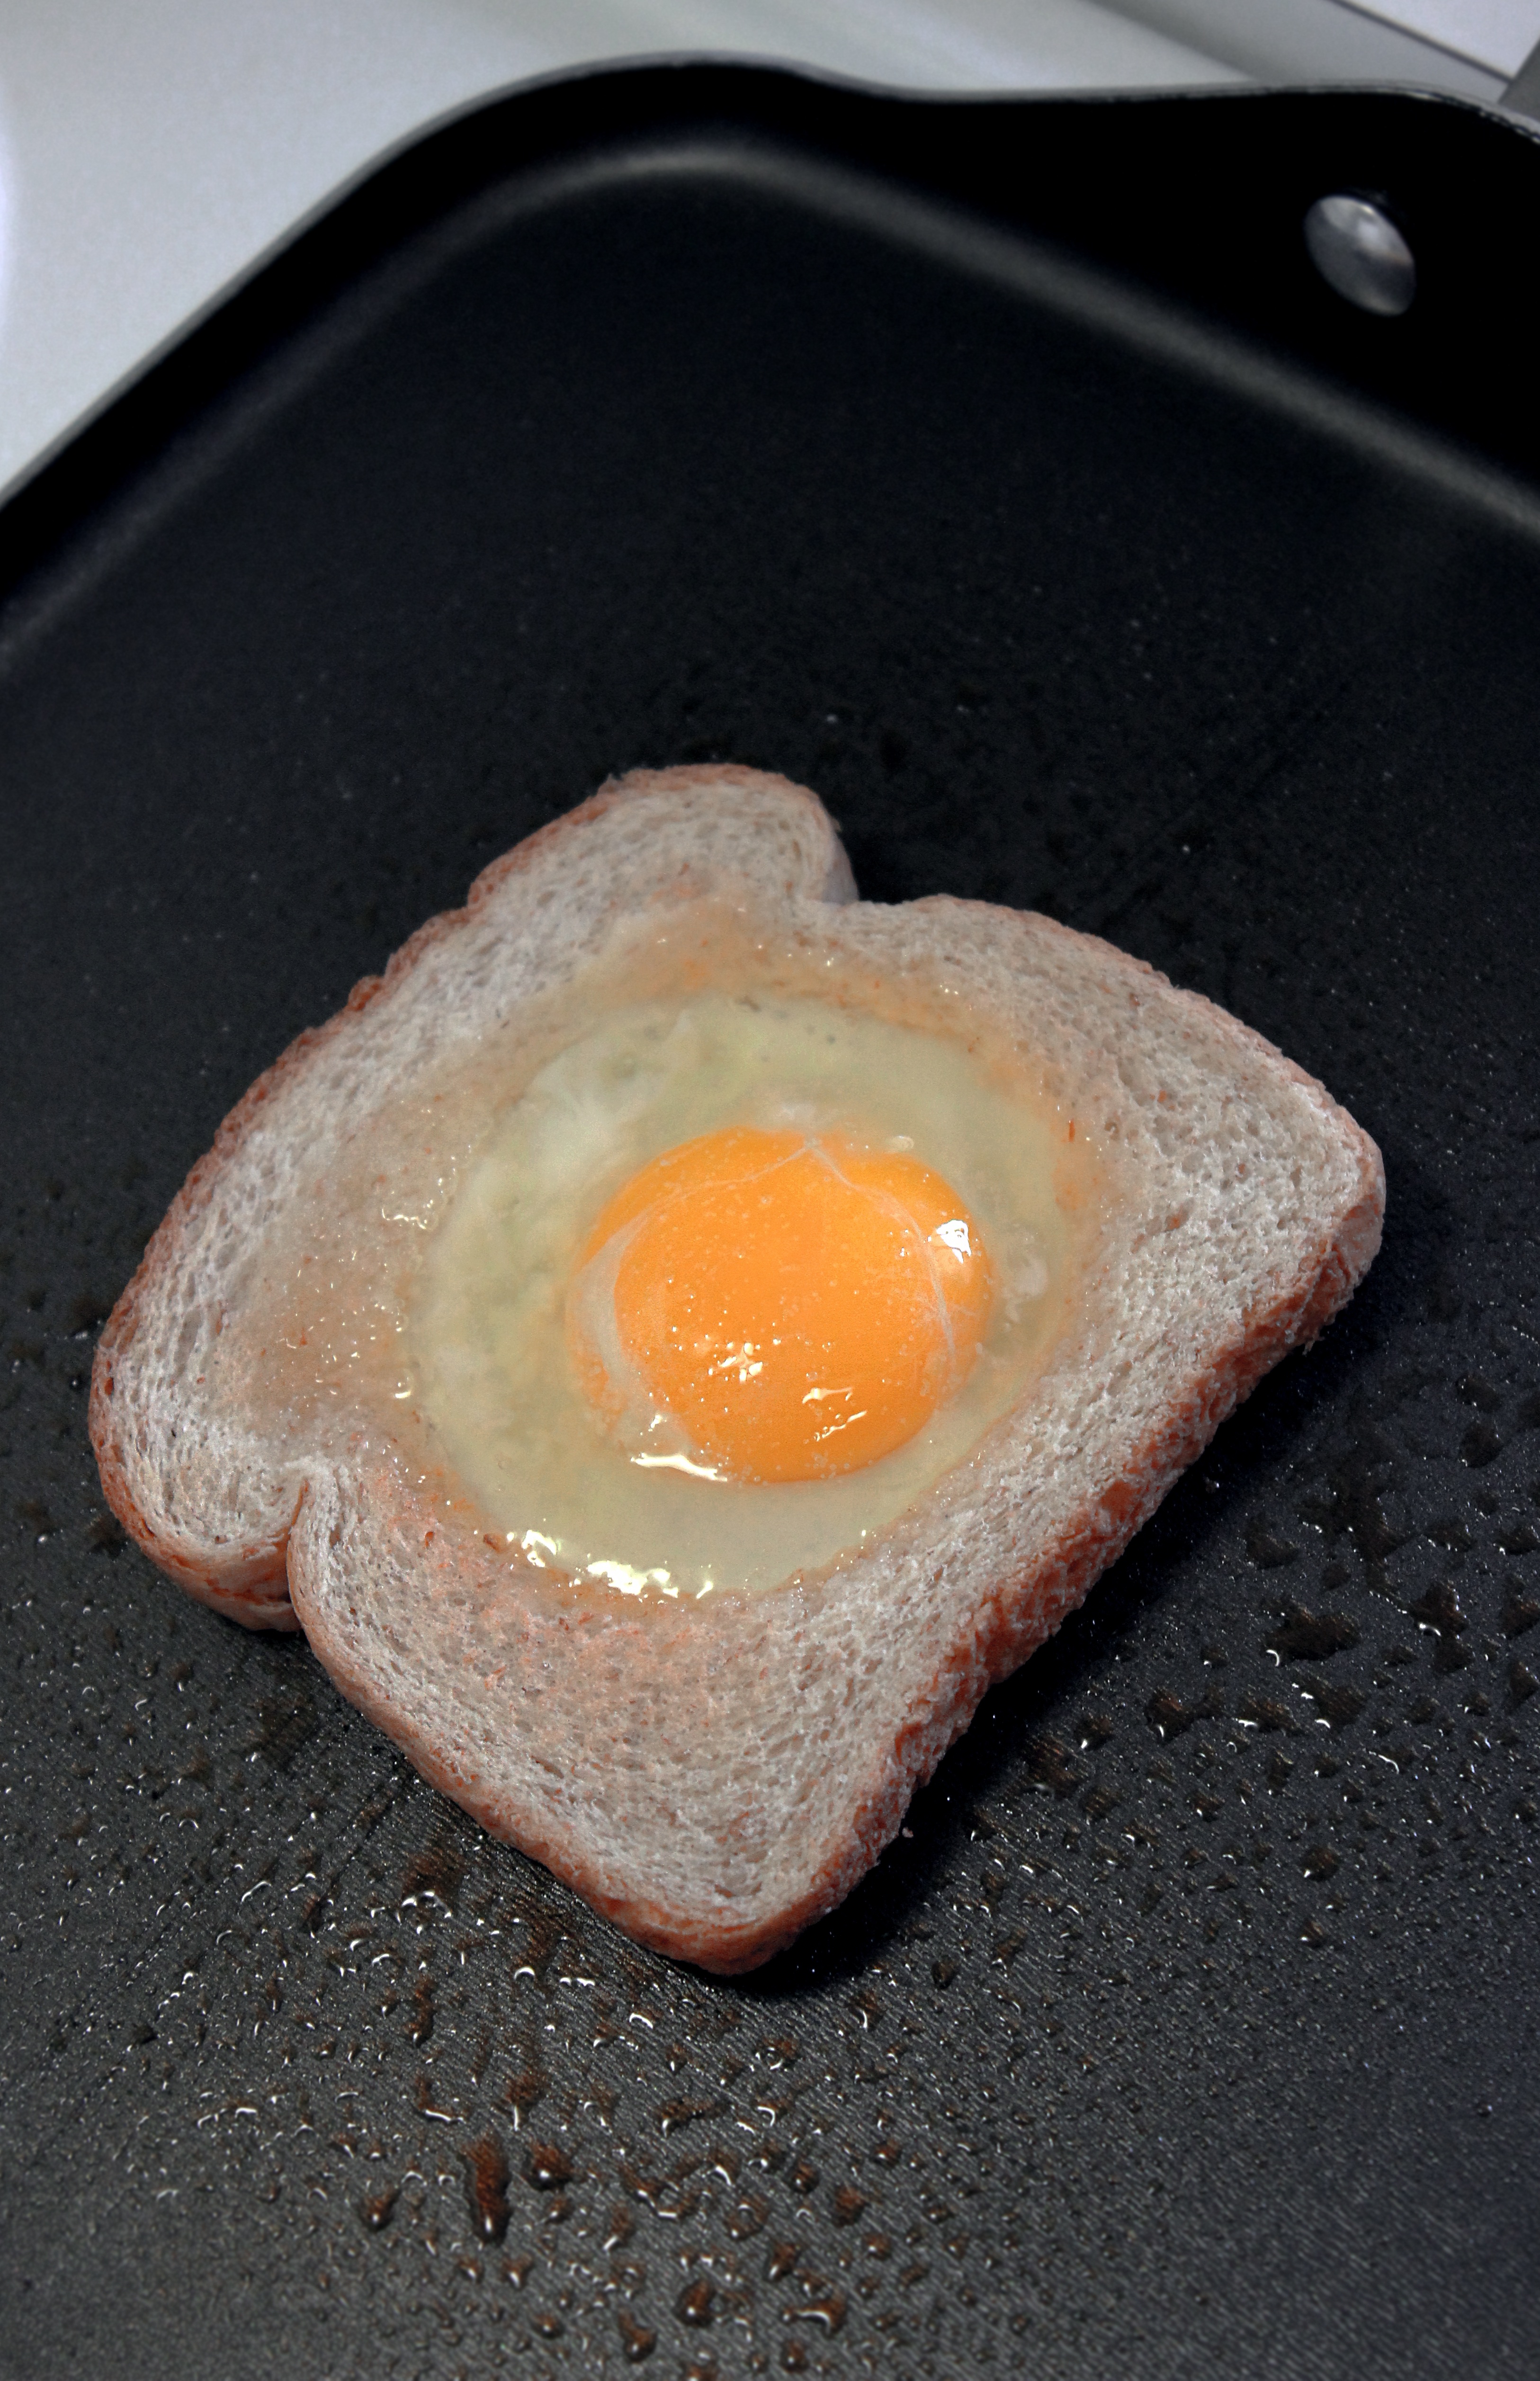
morning, dish, meal, food, cooking, produce, plate, breakfast, delicious, bread, sandwich, egg, toast, fried, cooked, tasty, eggs, serving